Teo Halm

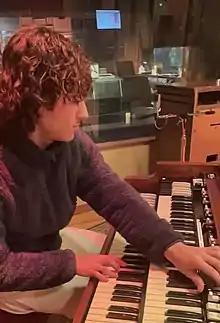

Teo Lucas Halm (born May 18, 1999) is an American record producer, songwriter, singer, and actor. As a producer and songwriter, Halm has contributed to several notable projects, including two tracks on SZA's acclaimed album "SOS", (Notice Me and Open Arms with Travis Scott) Rosalía's hit singles "Con Altura" with J Balvin and "TKN" with Travis Scott (the former earning a Latin Grammy Award) and "Evergreen (You Didn't Deserve Me at All)" by Omar Apollo. Halm also contributed to two tracks on the Beyoncé-produced "". As an actor, Halm is best known for starring in the 2014 film "Earth to Echo".